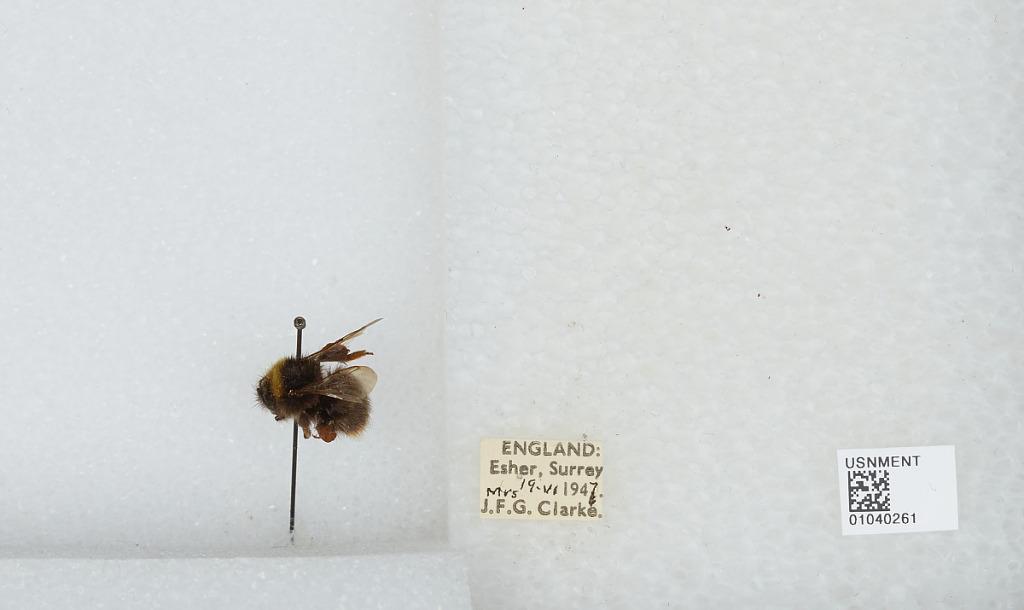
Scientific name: Bombus (Pyrobombus) pratorum (Linnaeus)
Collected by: J. Clarke
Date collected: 1947-6-19
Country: United Kingdom
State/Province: England
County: Surrey
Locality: Esher
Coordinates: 51.3691, -0.365